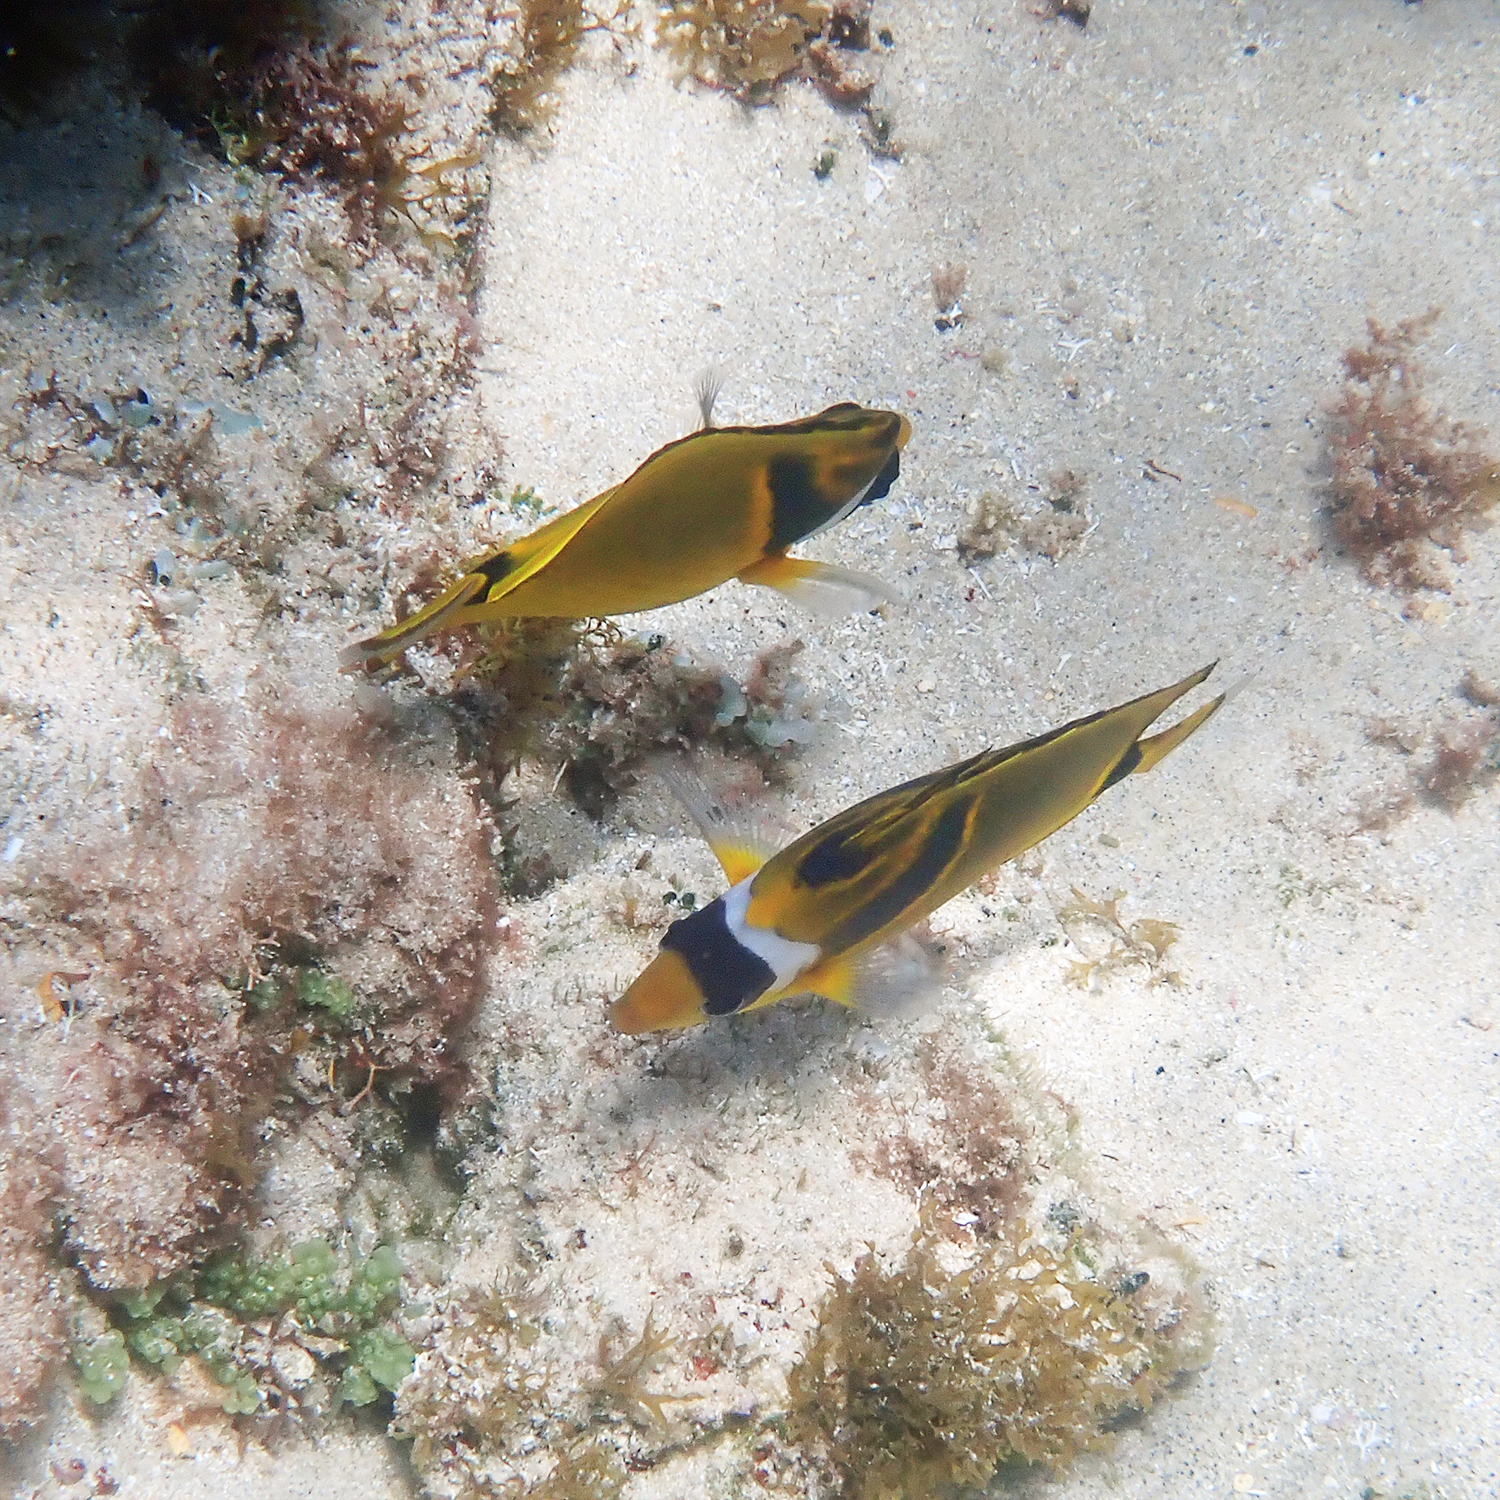
Chaetodon lunula (Raccoon Butterflyfish)